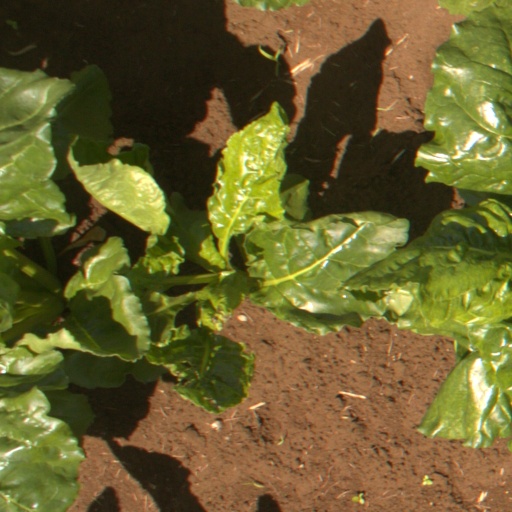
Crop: sugar beet